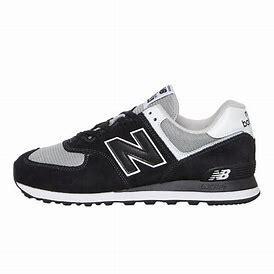
Brand: New
Model: Balance ML574